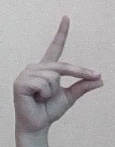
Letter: ta